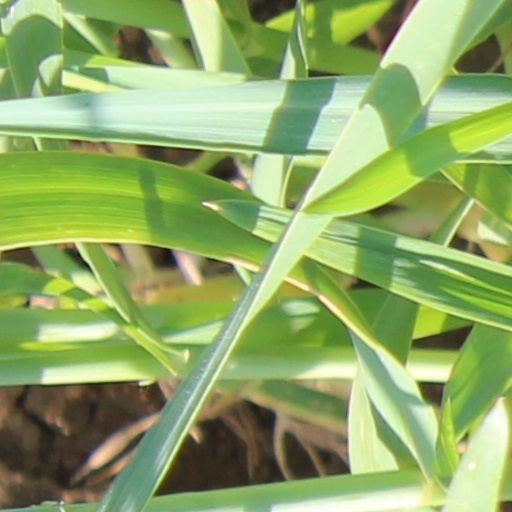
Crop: wheat